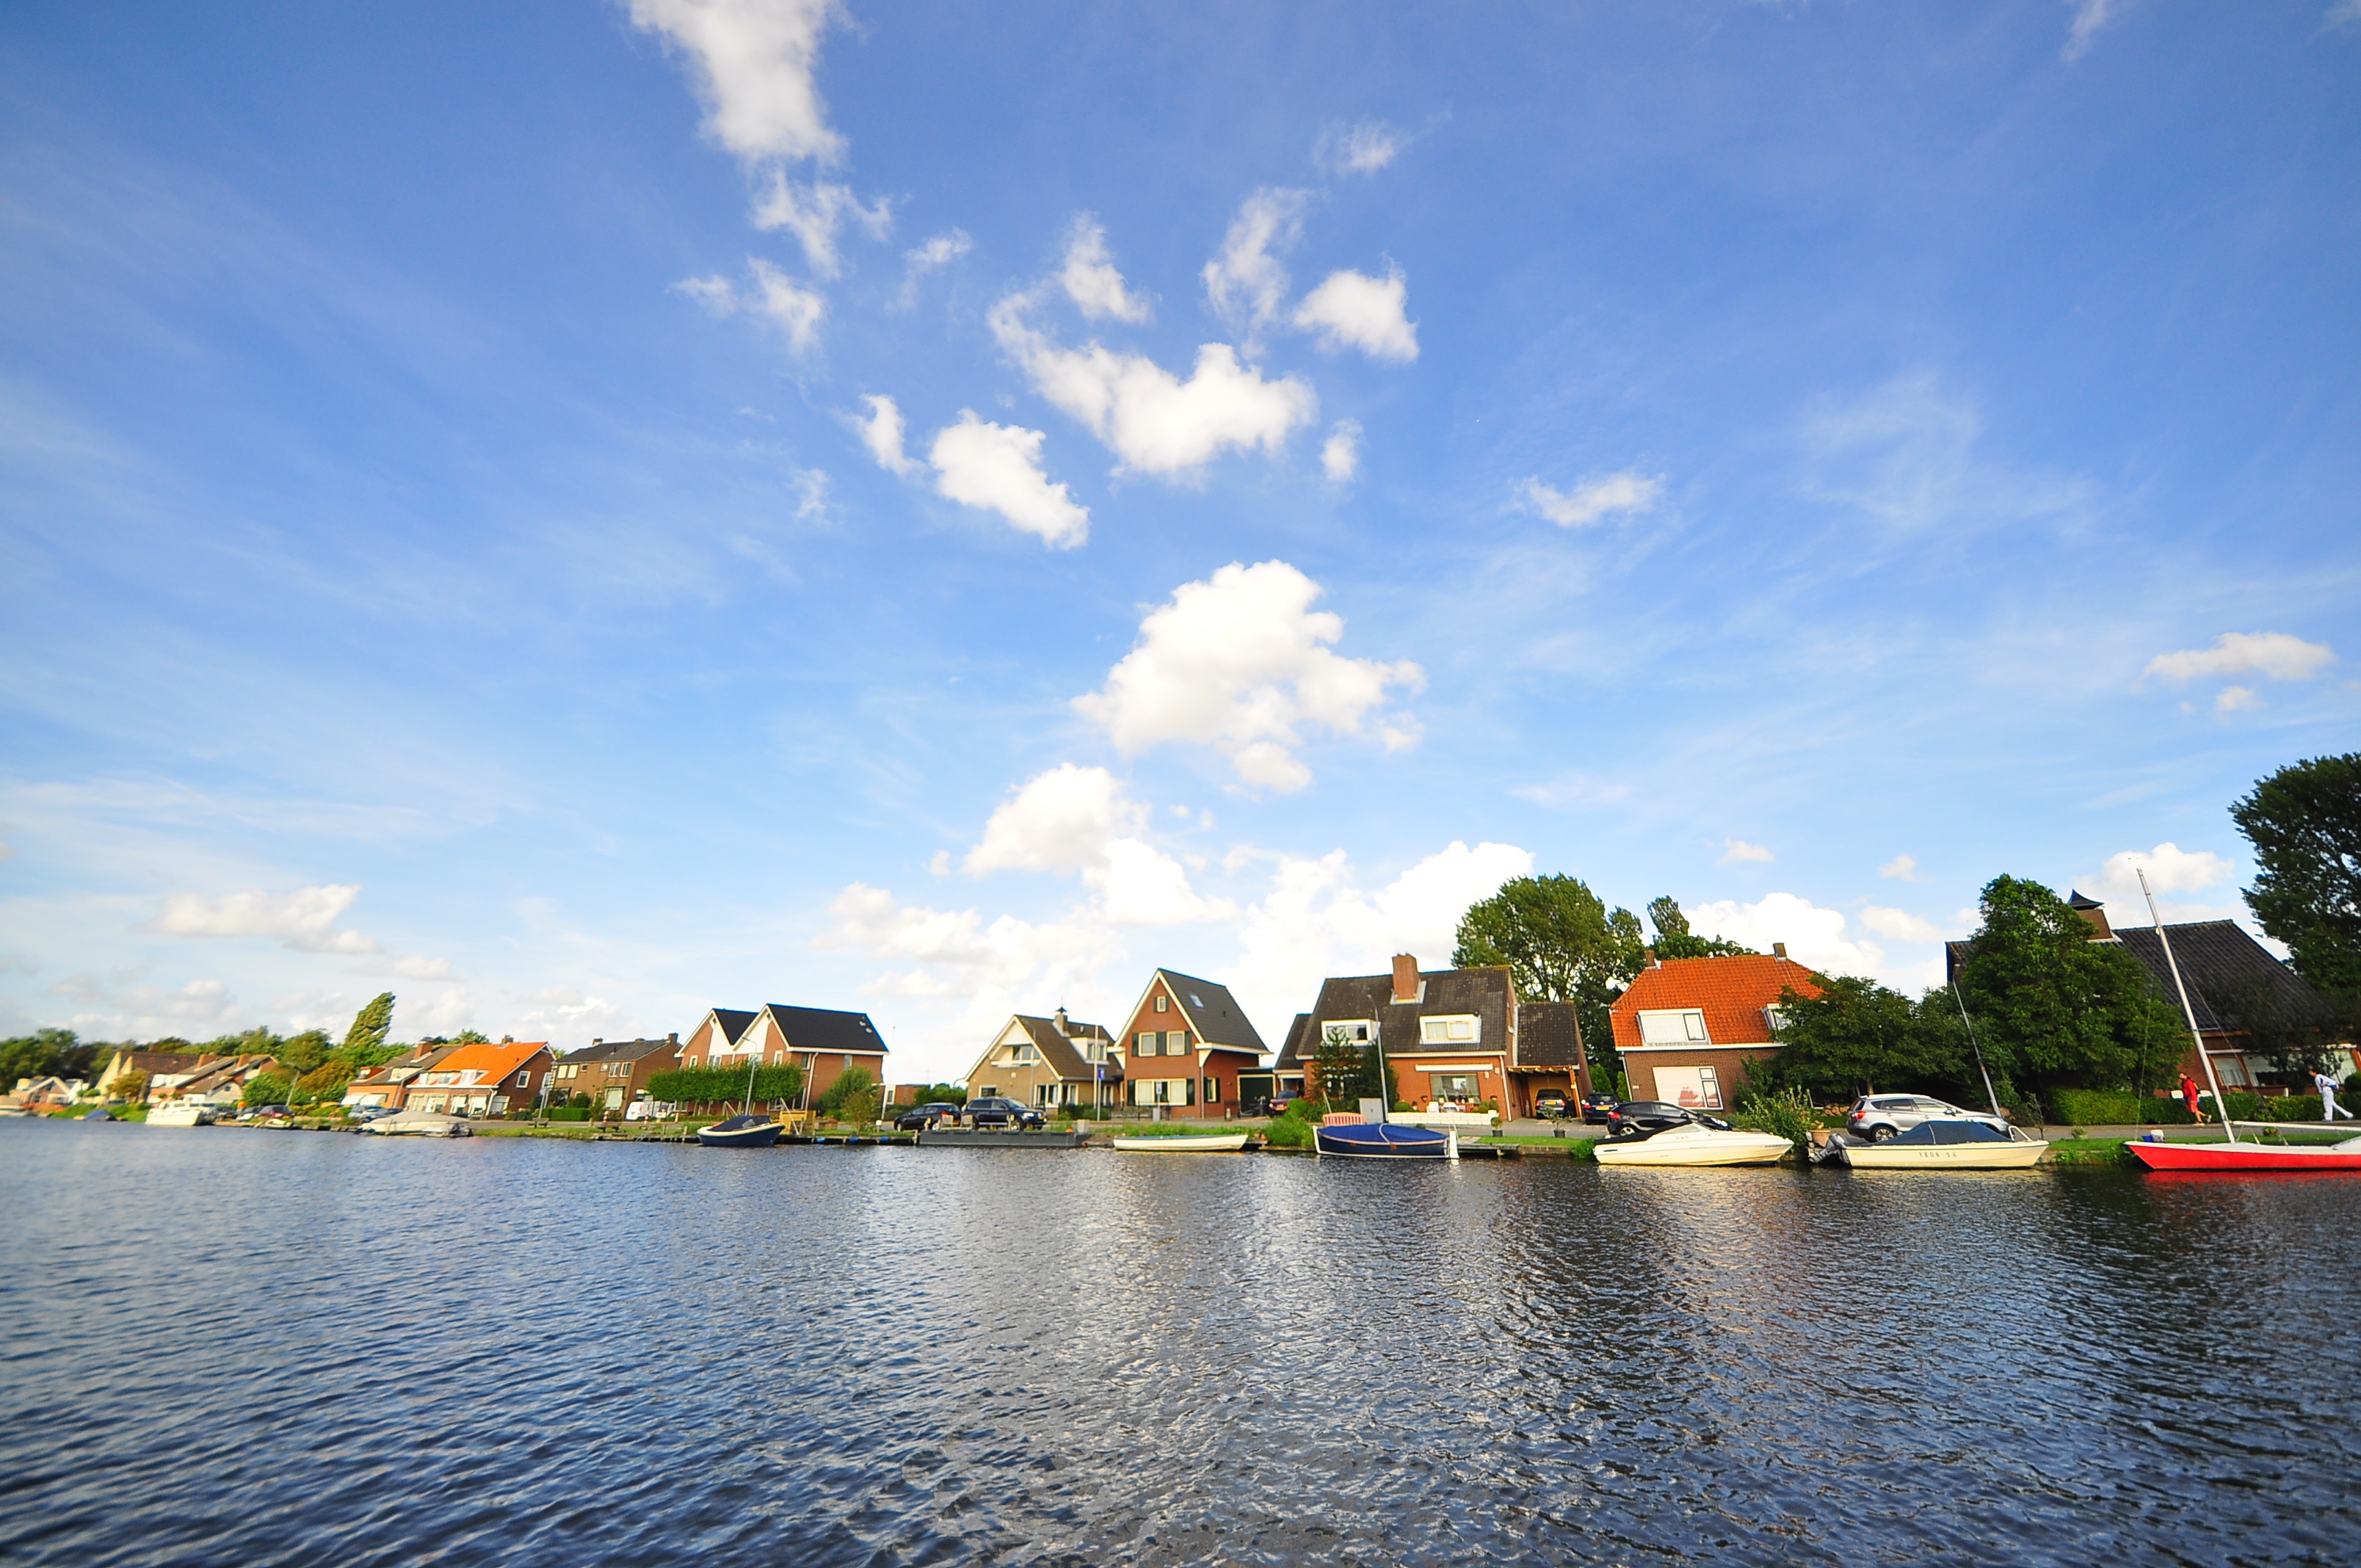
landscape, sea, water, horizon, sky, boat, skyline, house, town, view, river, cityscape, panorama, summer, tourist, travel, dusk, europe, reflection, scenery, bay, facade, sightseeing, tourism, waterway, outdoors, holland, amsterdam, netherlands, dutch, day, european, lisse, canals